Edin Mujčin

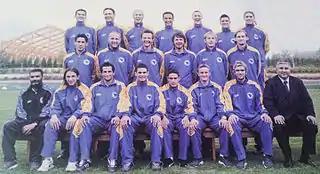
Bosnia-Herzegovina squad during UEFA Euro 2004 qualifying.

He made his debut for Bosnia and Herzegovina in a June 1997 World Cup qualification match away against Denmark and has earned a total of 24 caps, scoring 1 goal. His final international was an October 2002 European Championship qualification match away against Norway.